Tarzan's Peril

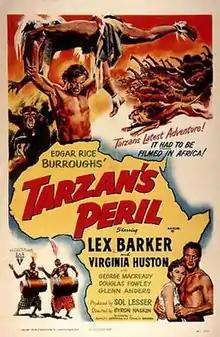
Theatrical poster

Tarzan's Peril is a 1951 film directed by Byron Haskin and starring Lex Barker as Tarzan and Virginia Huston as Jane, and featuring Dorothy Dandridge as "Melmendi, Queen of the Ashuba." The fifteenth film of the "Tarzan" film series that began with 1932's "Tarzan the Ape Man", some of it was shot in Kenya, making it the first "Tarzan" film to be filmed in Africa, though the majority of its location shooting was done in the United States. Critics praised the convincing integration of the African and American footage. The film is frequently shown under the alternative titles Jungle Queen and Tarzan and the Jungle Queen, and was followed by "Tarzan's Savage Fury" in 1952.